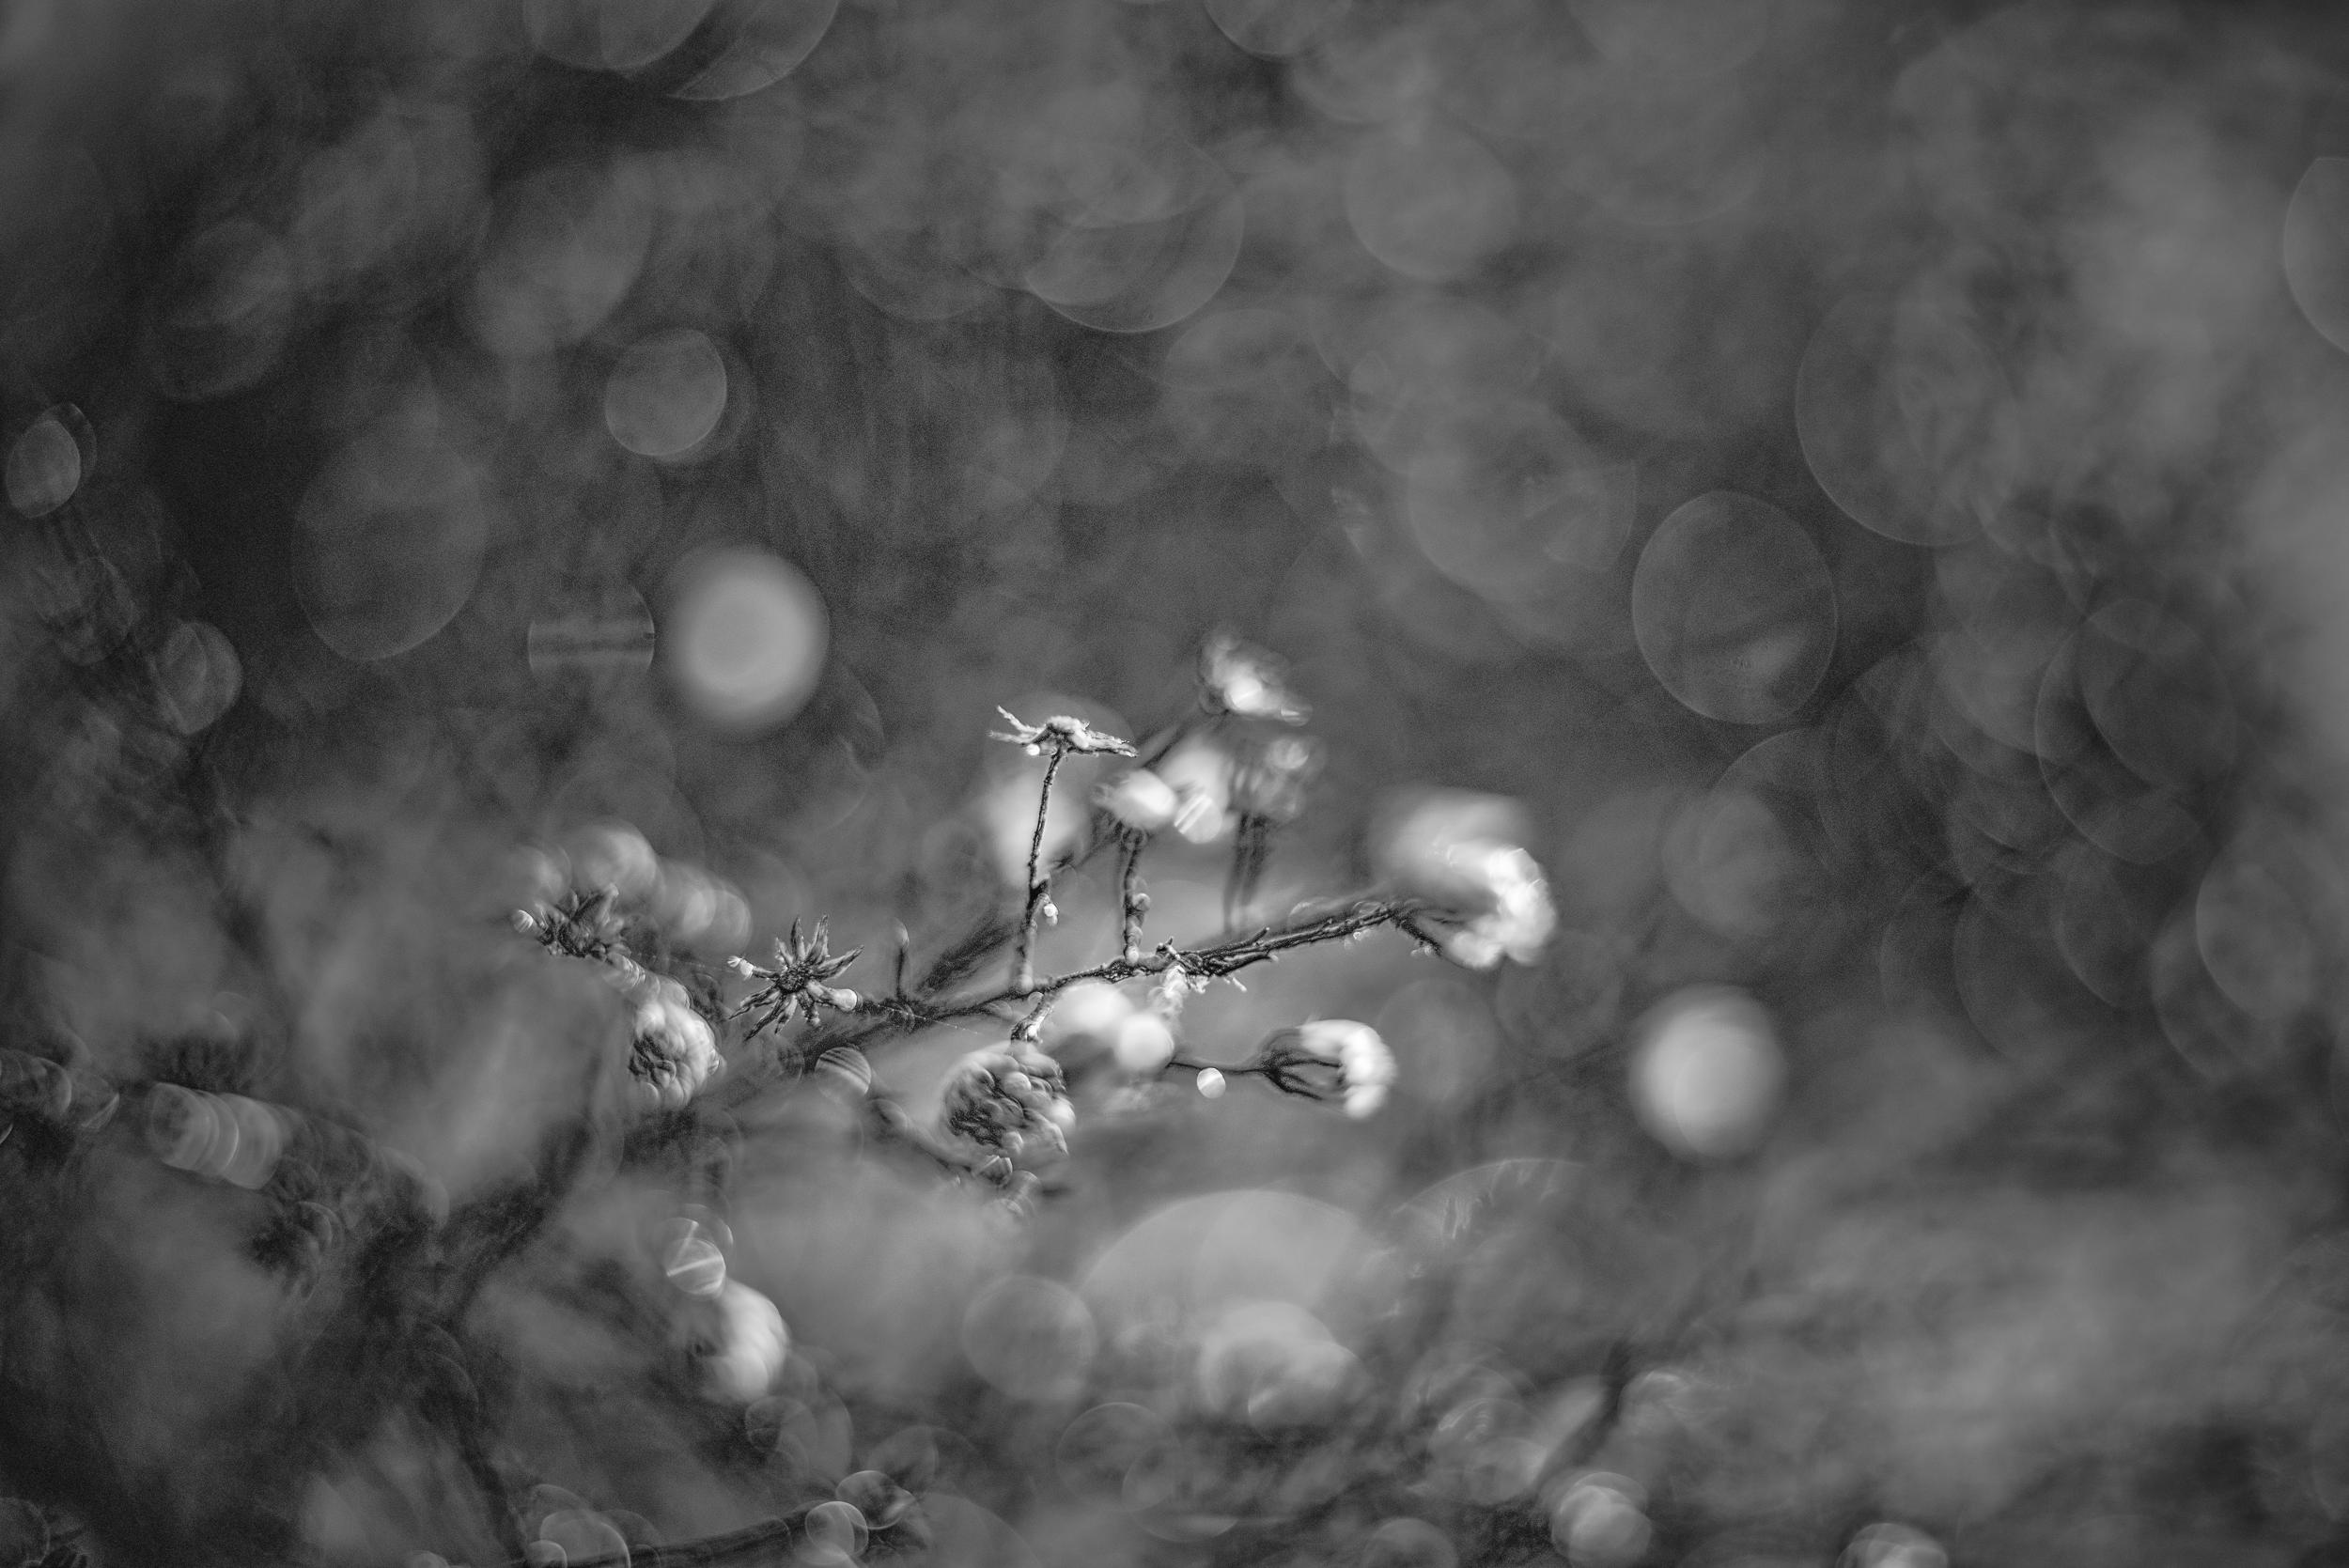
nature, branch, cloud, black and white, white, photography, sunlight, atmosphere, europe, darkness, nikon, black, monochrome, blackandwhite, noiretblanc, nikkor, nikond750, macro photography, c uruyann, monochrome photography, atmosphere of earth